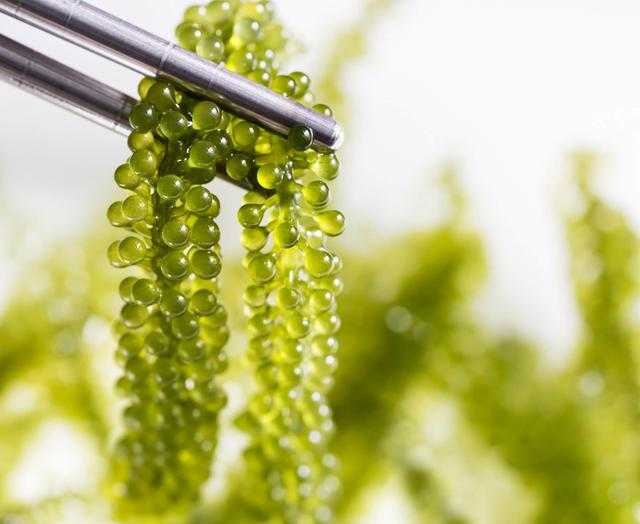
Label: Grapes